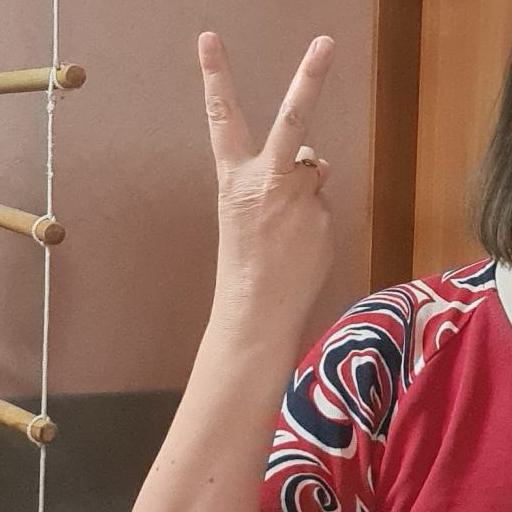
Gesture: peace_inverted